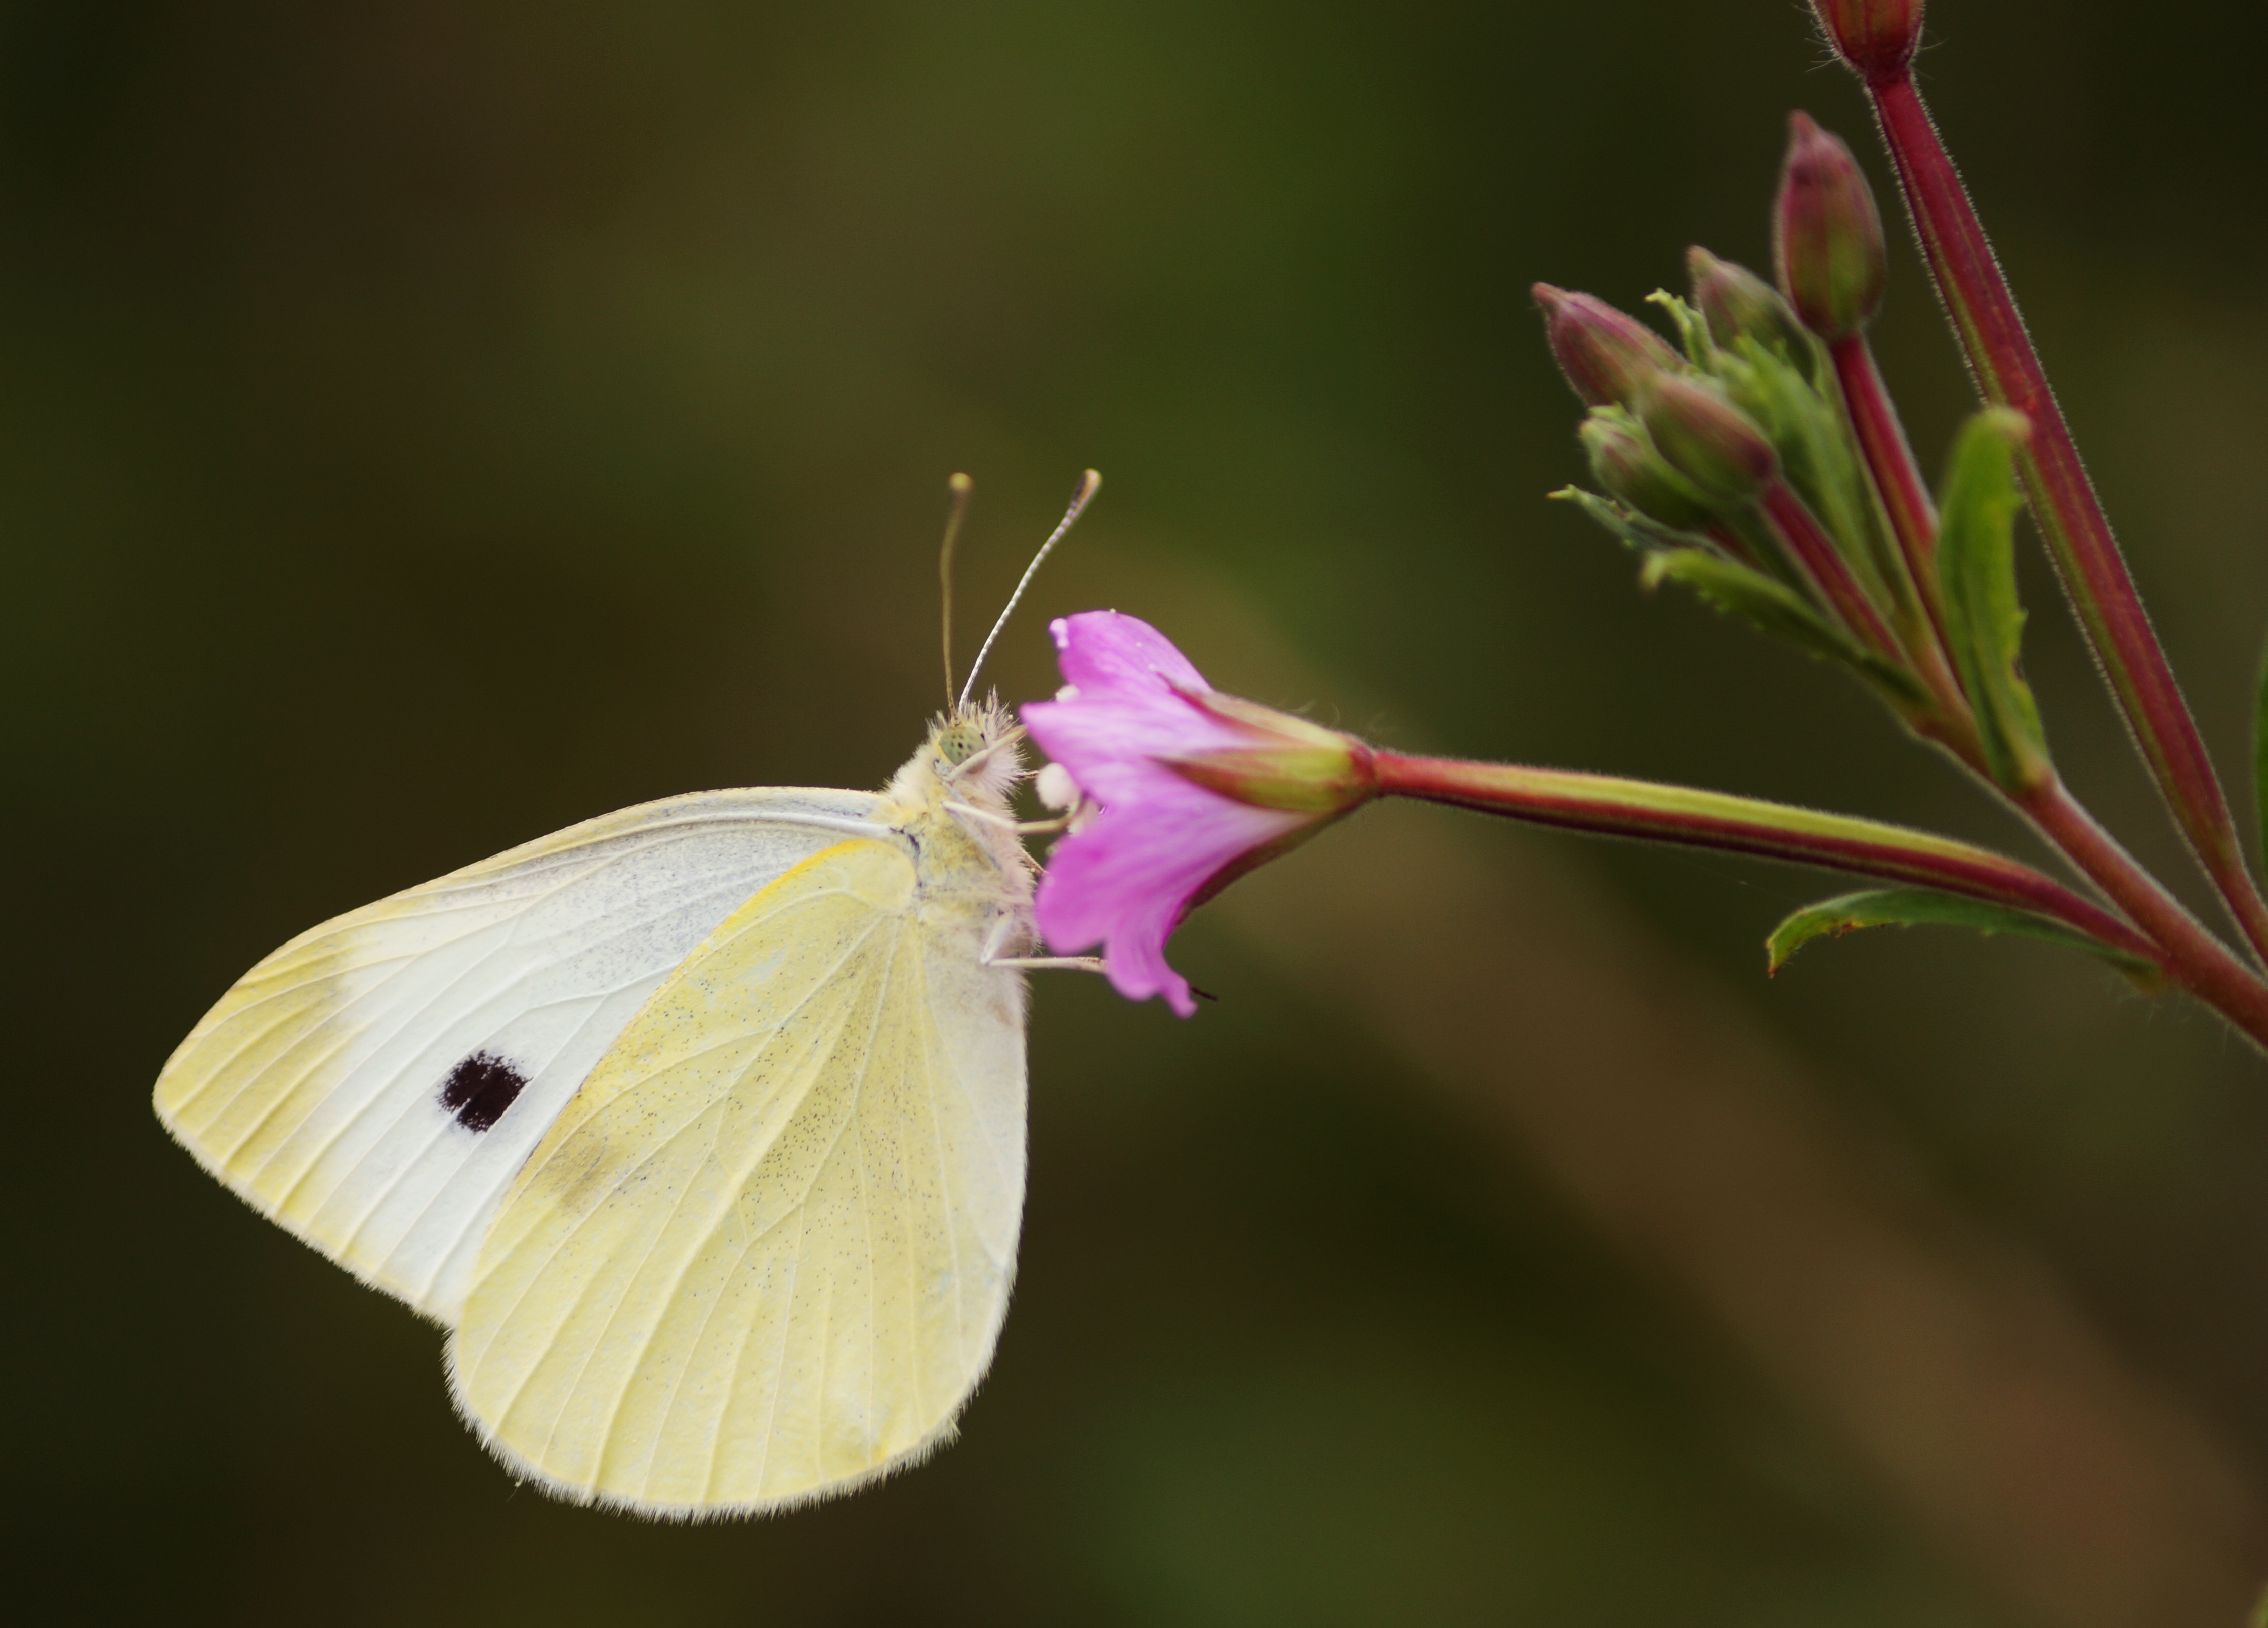
nature, wing, plant, white, photography, leaf, flower, petal, summer, spring, insect, botany, butterfly, flora, fauna, invertebrate, wildflower, close up, nectar, pieridae, macro photography, pollinator, plant stem, moths and butterflies, lycaenid, colias, cabbage butterfly